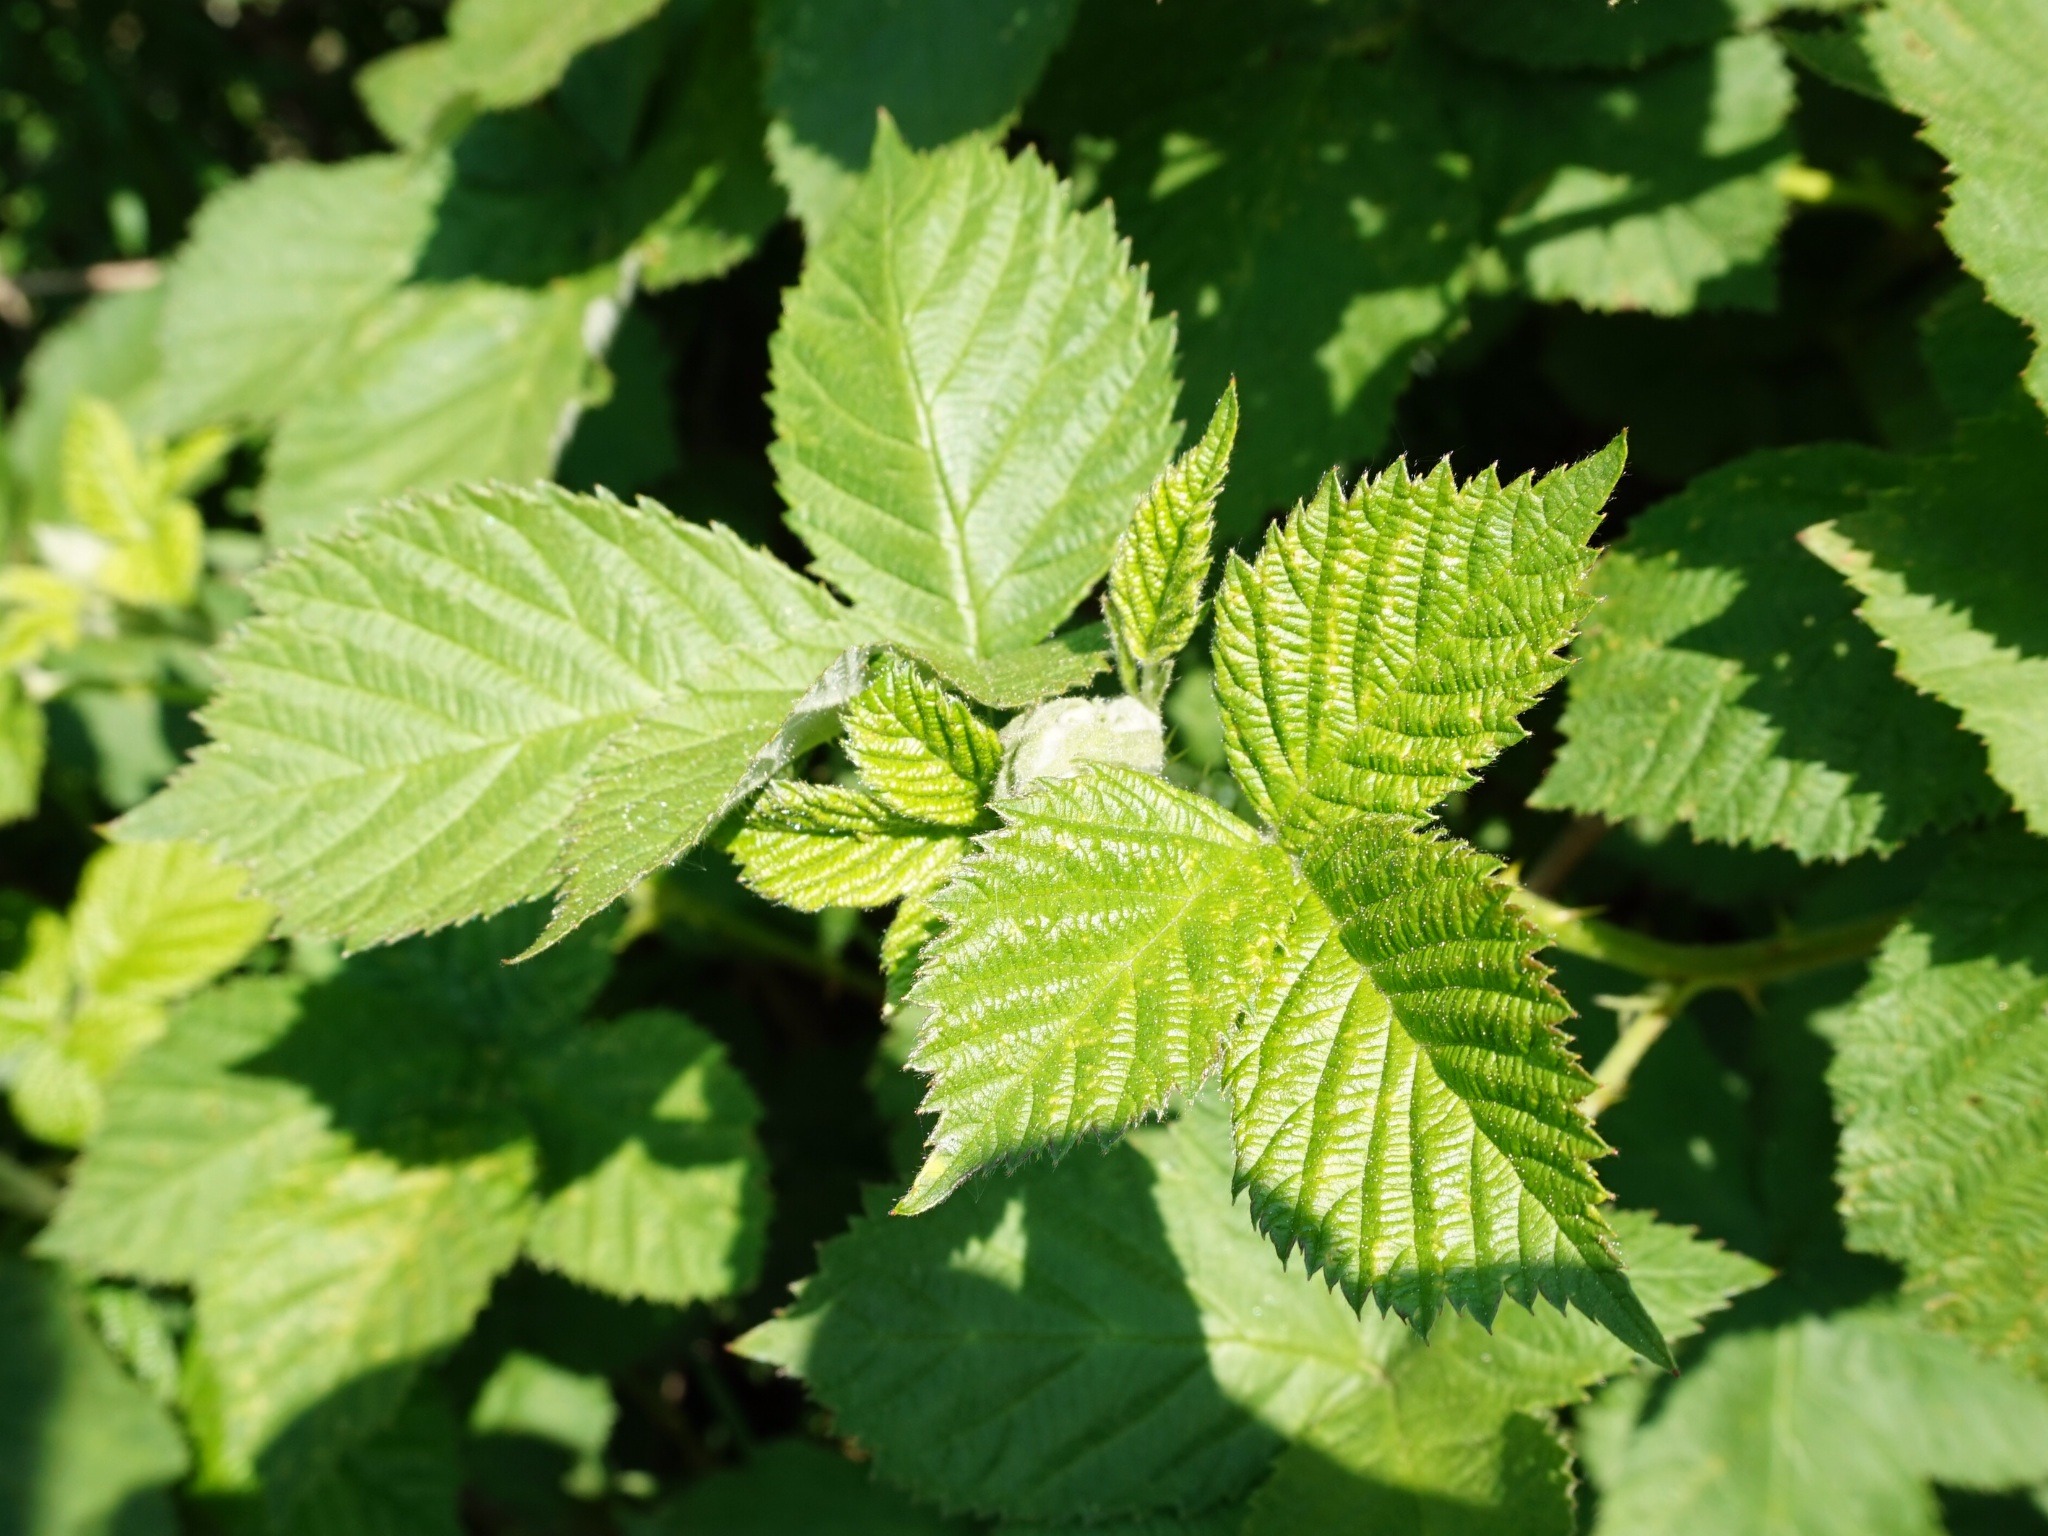
plant, leaf, flower, spring, green, herb, produce, leaves, shrub, blackberries, flowering plant, urtica, annual plant, land plant, perilla frutescens, perilla, dewberry, thimbleberry